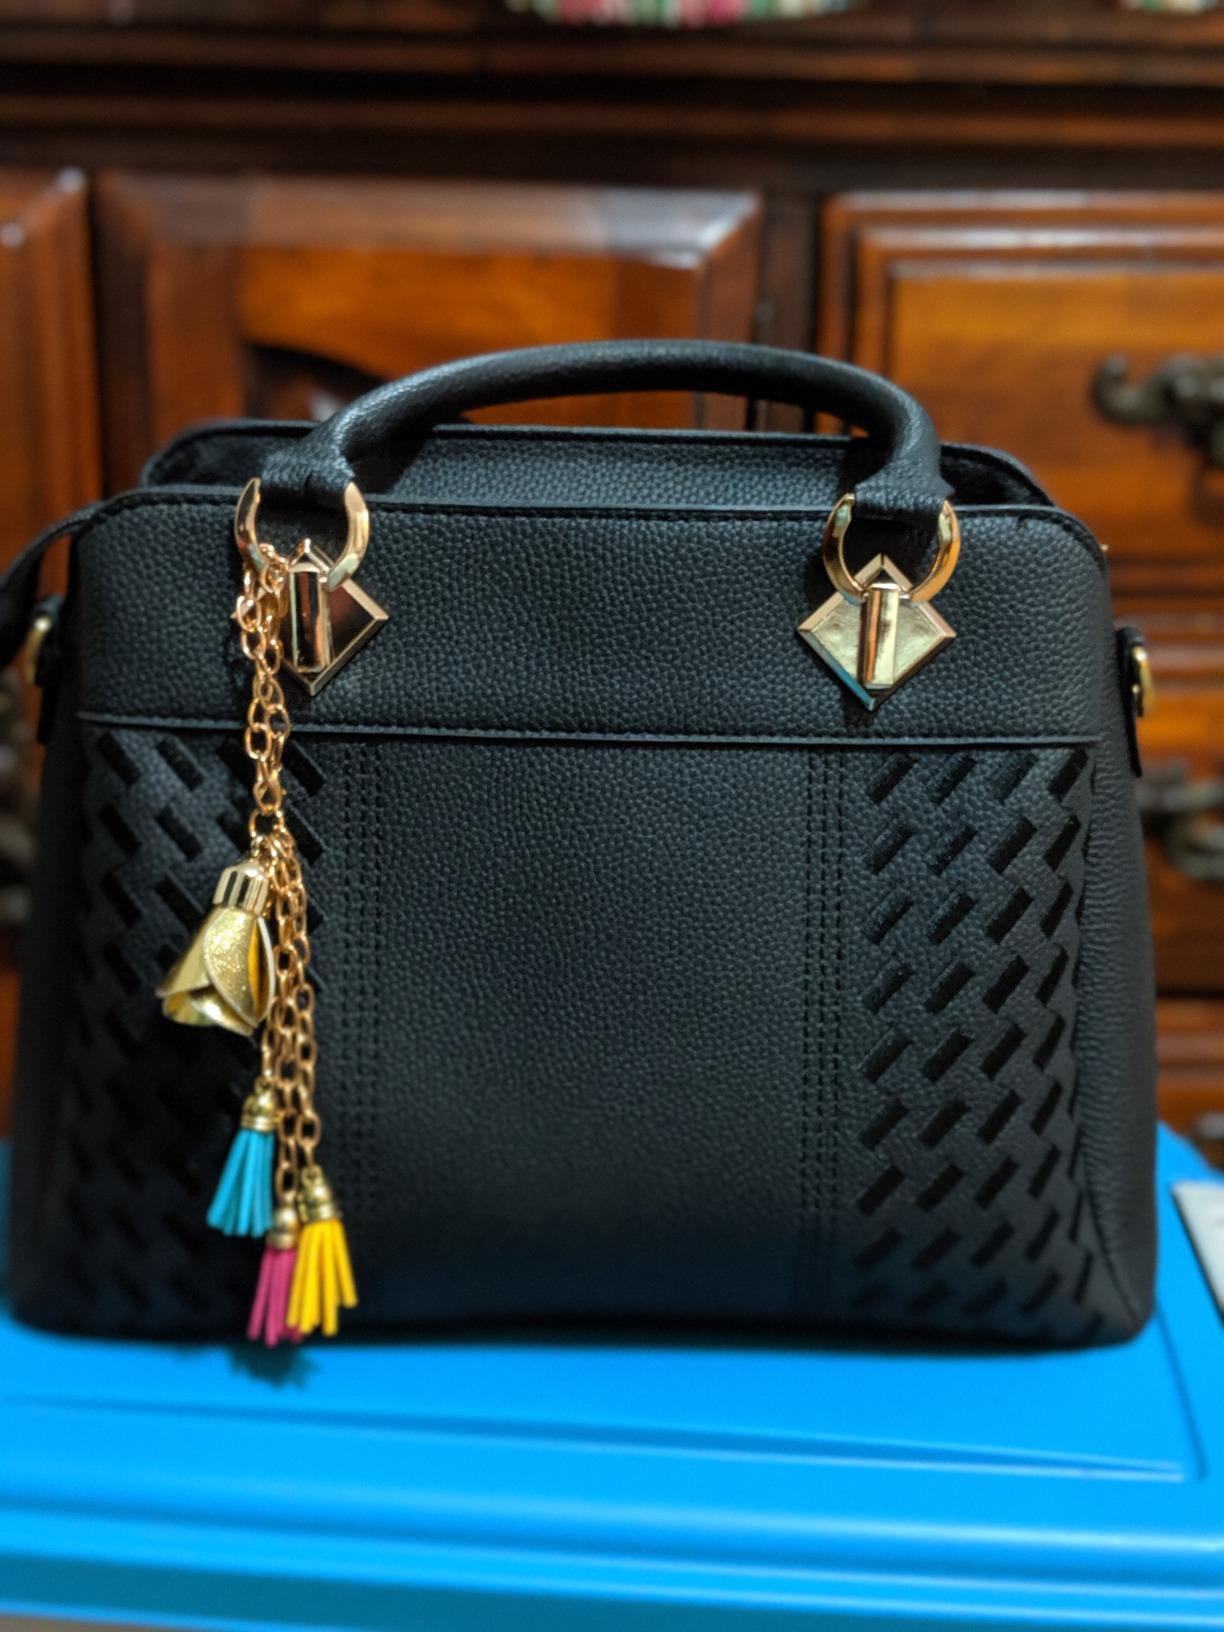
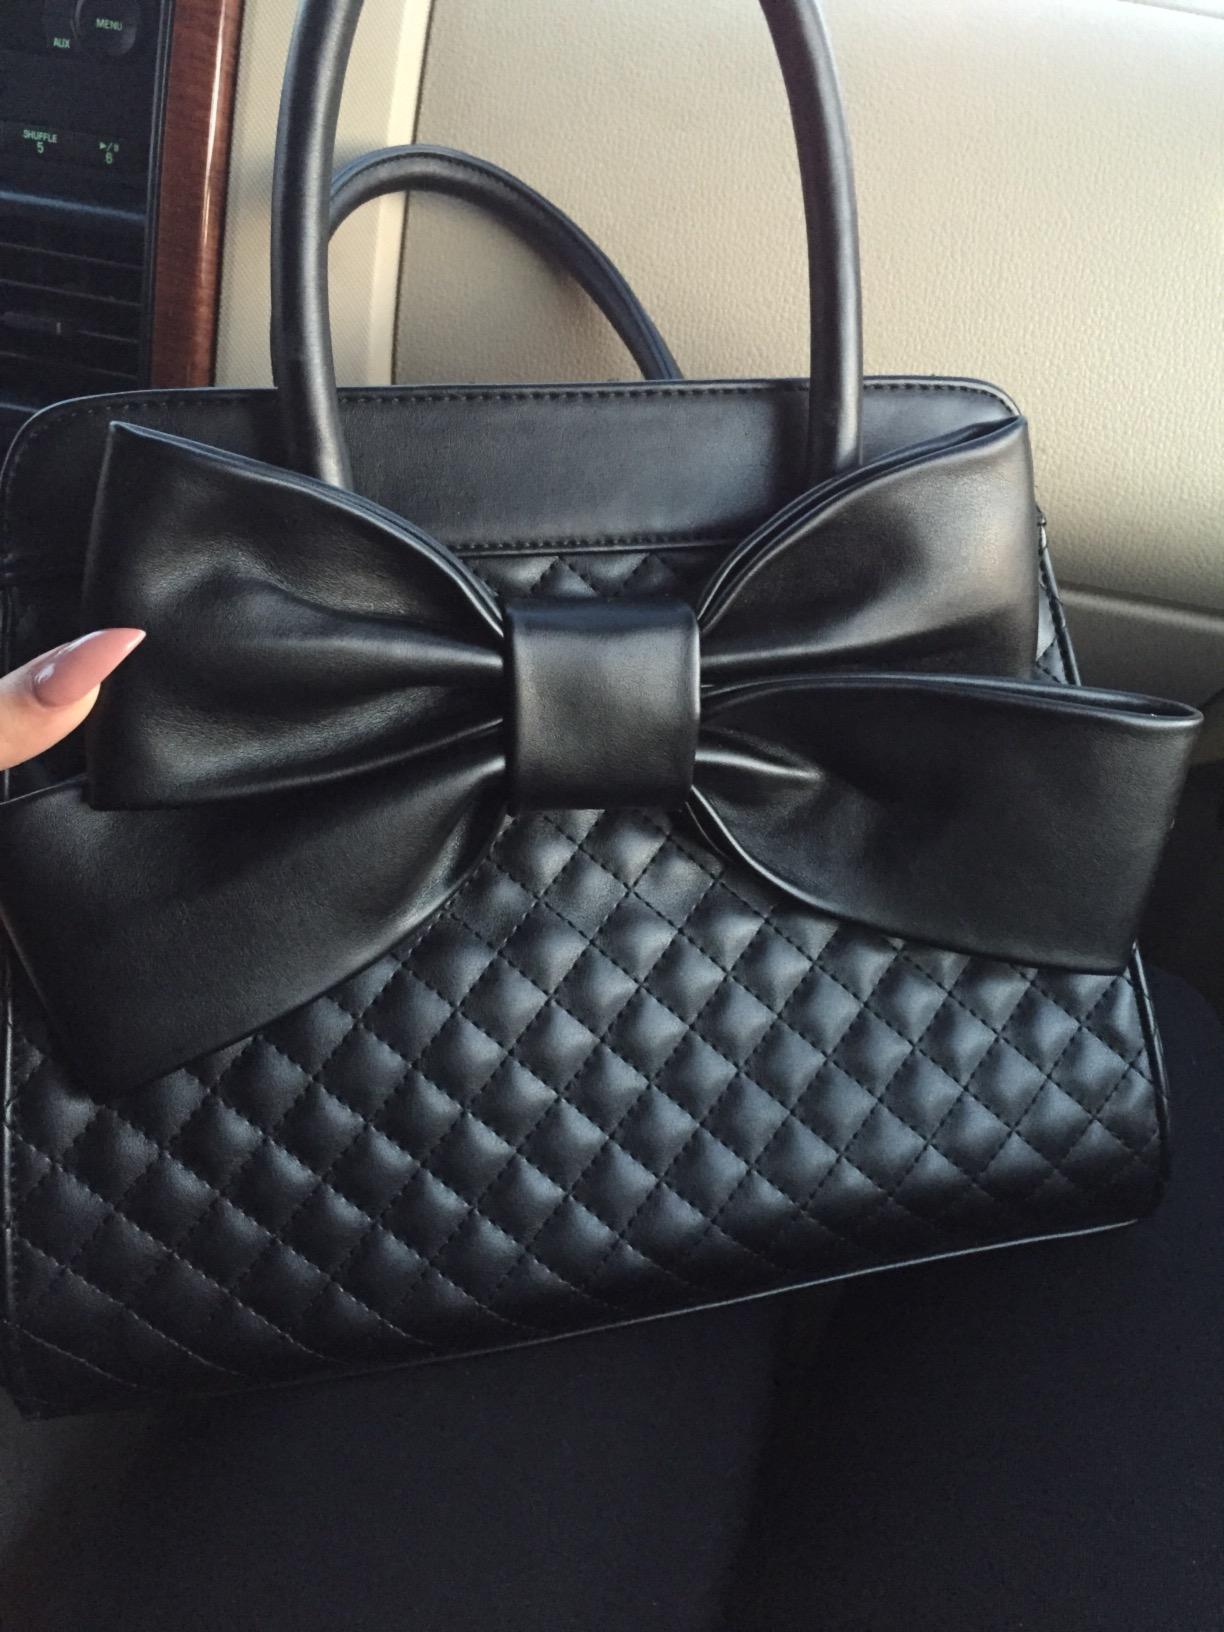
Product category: accessories_handbag
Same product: no